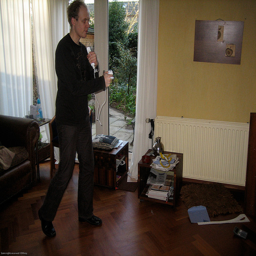
A man standing in a living room holding a Nintendo Wii controller.
A man in a den playing with remote controllers.
A man holding two video game controllers near a window.
A man is playing a Wii game in a living room.
A man is in a living room playing with a video game controller.